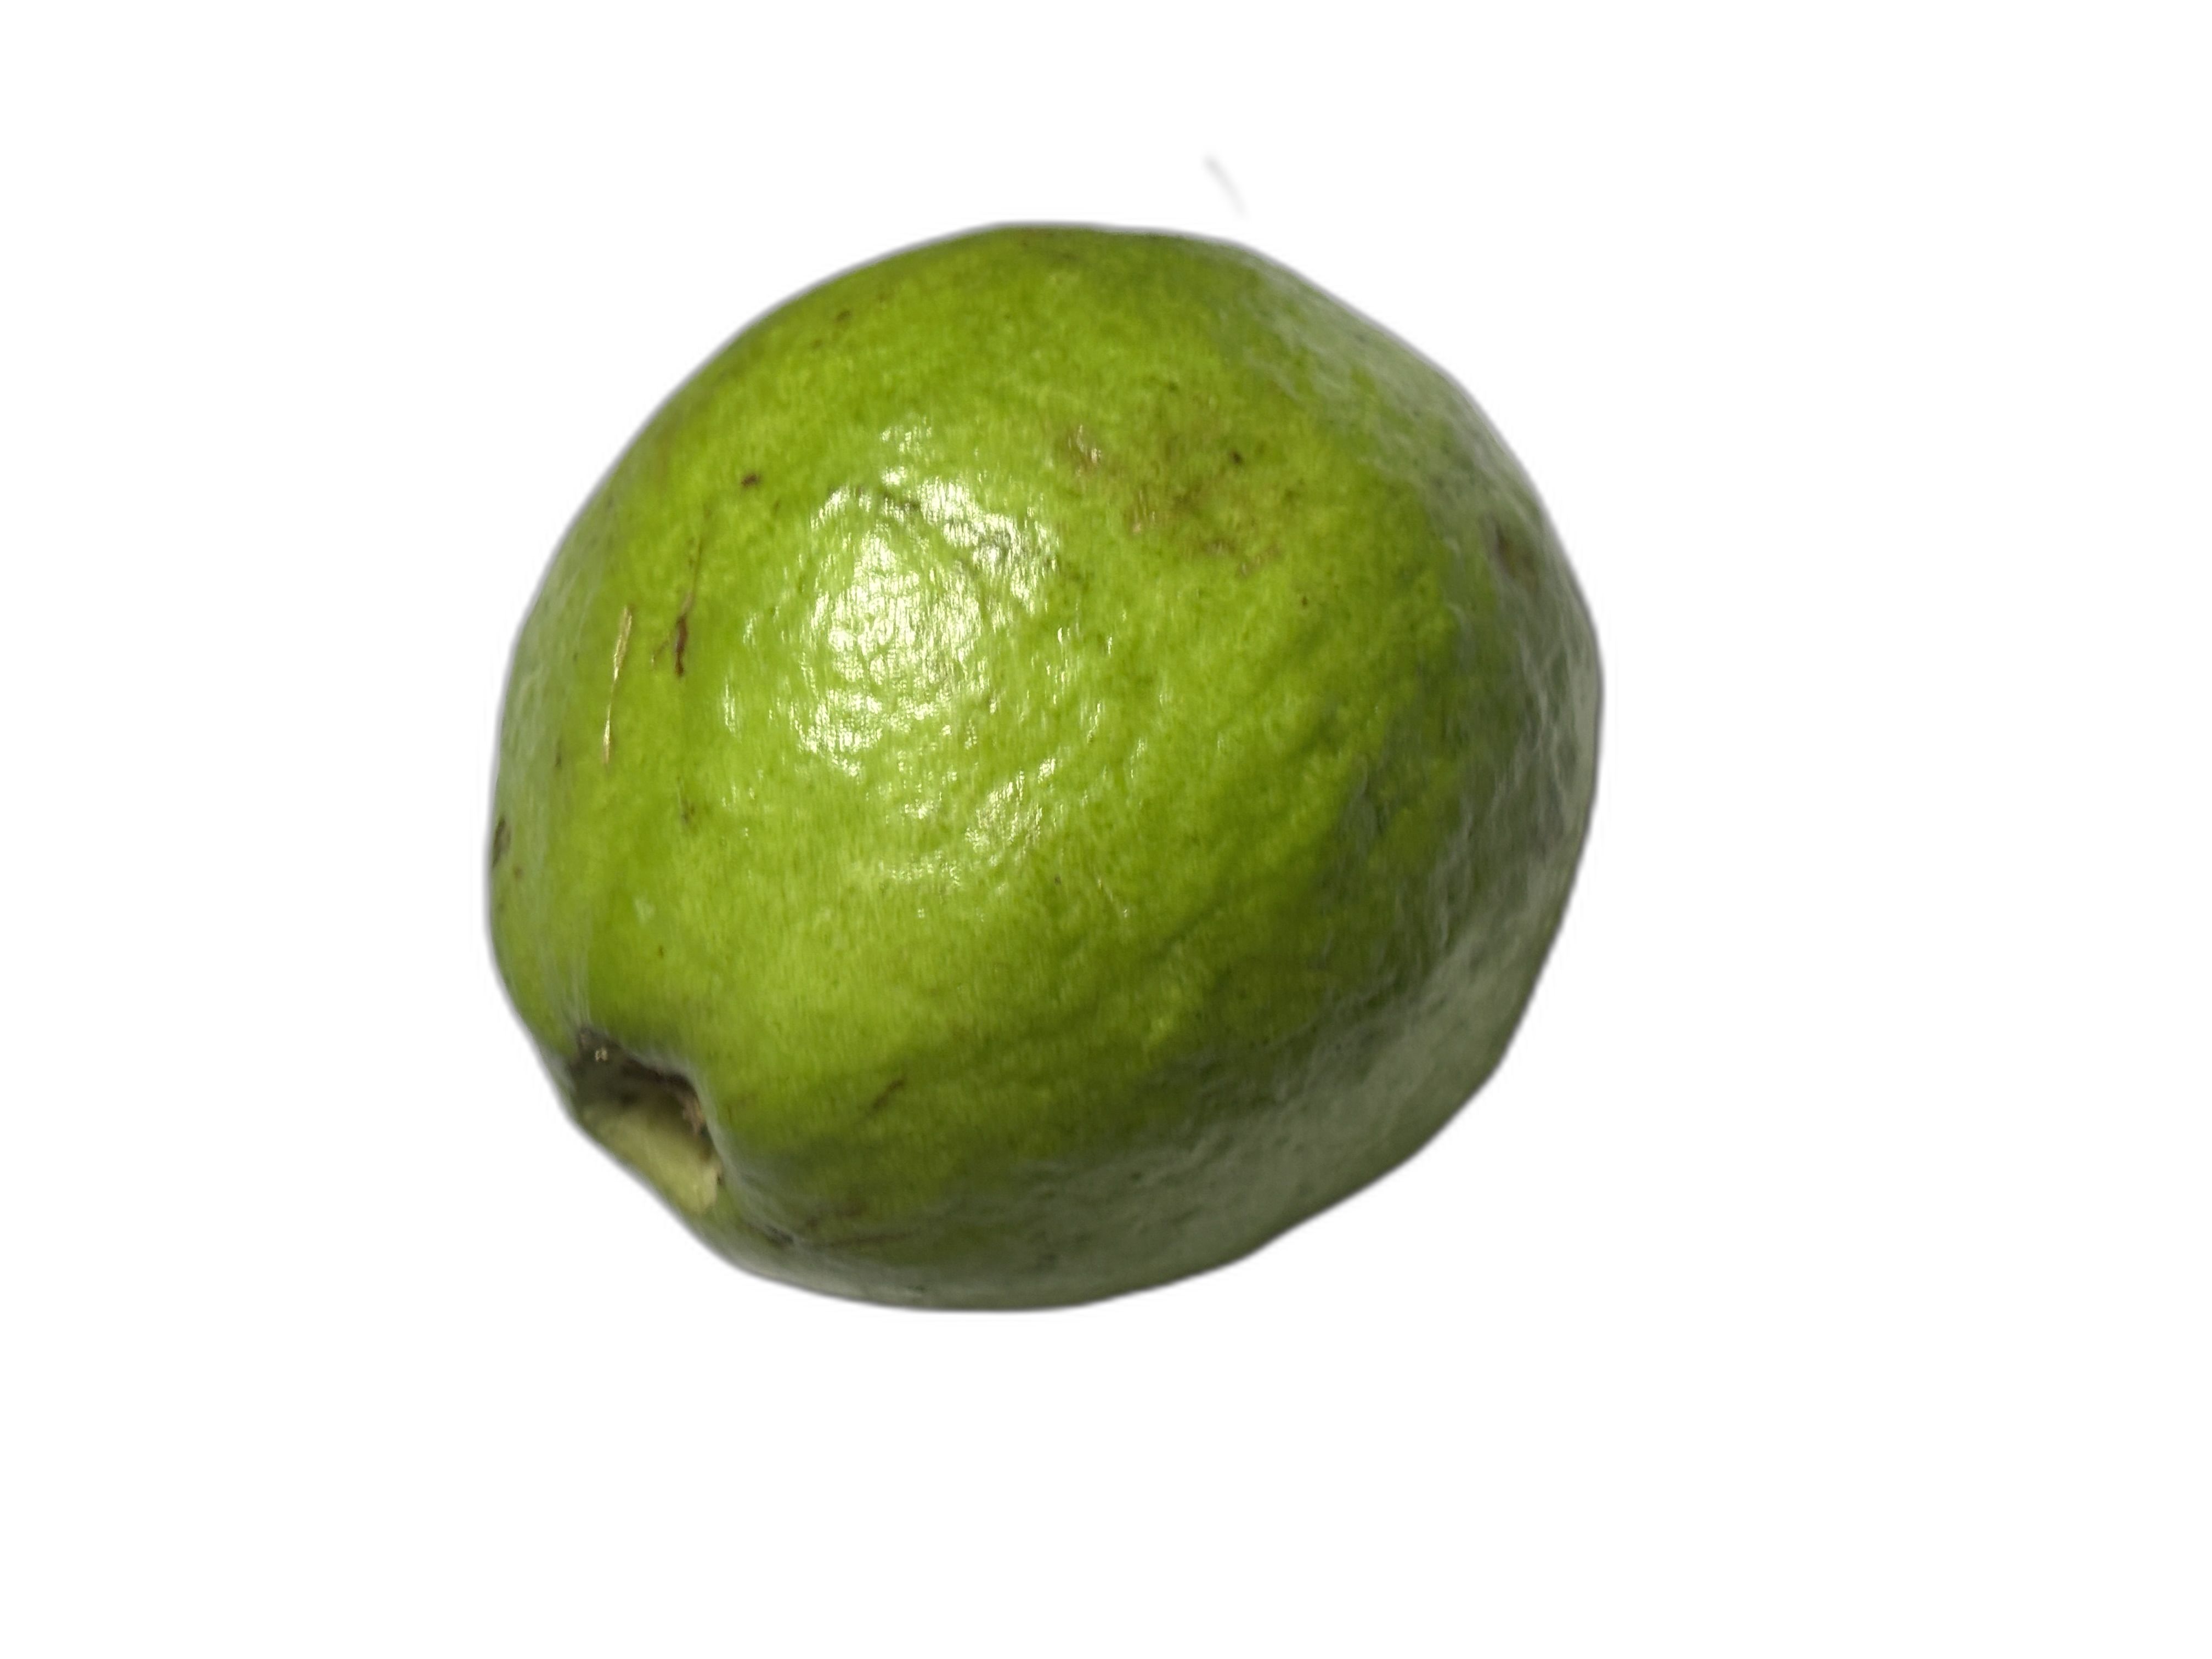
Plant part: fruit
Disease: Healthy